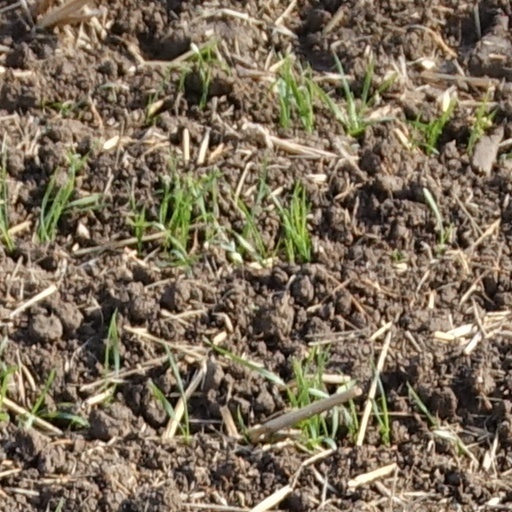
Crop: wheat